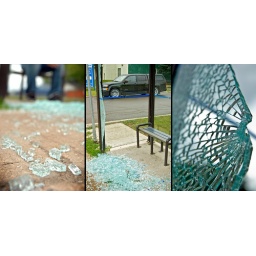
A bus stop by my house a couple weeks back